Rugby union in Namibia

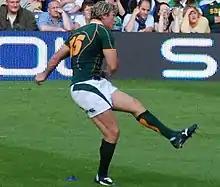
Percy Montgomery, born in Walvis Bay, playing for the Springboks.

The Namibian national team are commonly known as the Welwitschias.